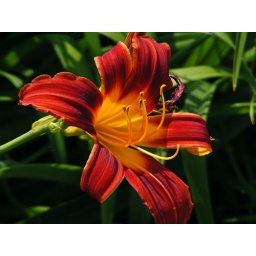
Nice bed of flowers near the boat rentals at the union